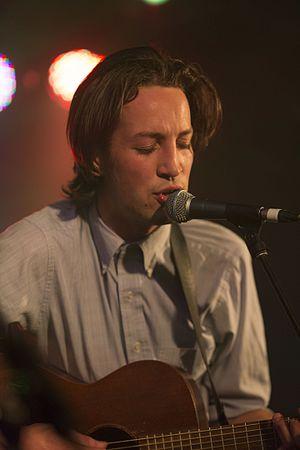
Marlon Williams, né le 31 décembre 1990 à Christchurch, est un compositeur, chanteur et guitariste Néo-Zélandais.